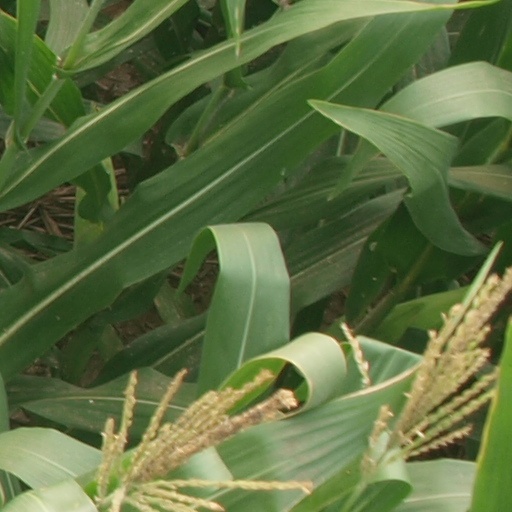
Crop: maize; corn